Women's shelter

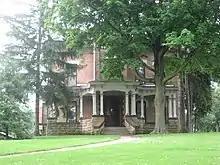
Pringle-Patric House in the United States was built in 1877 and converted to a shelter in 1990.

A women's shelter, also known as a women's refuge and battered women's shelter, is a place of temporary protection and support for women escaping domestic violence and intimate partner violence of all forms. The term is also frequently used to describe a location for the same purpose that is open to people of all genders at risk.